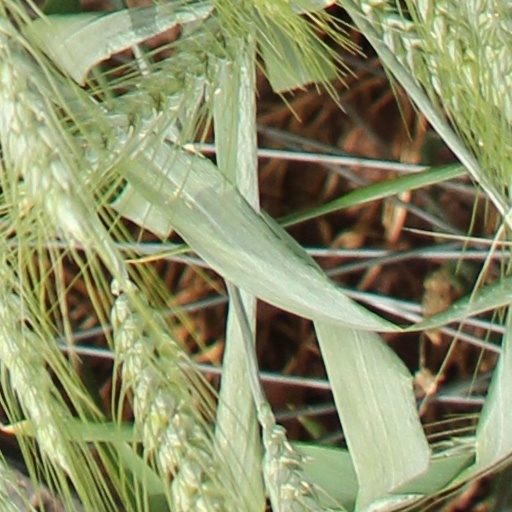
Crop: wheat